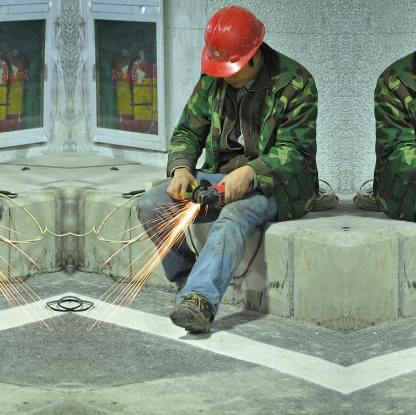
Objects in the image:
label: helmet